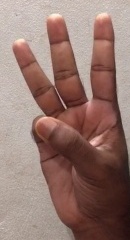
ASL sign: 6